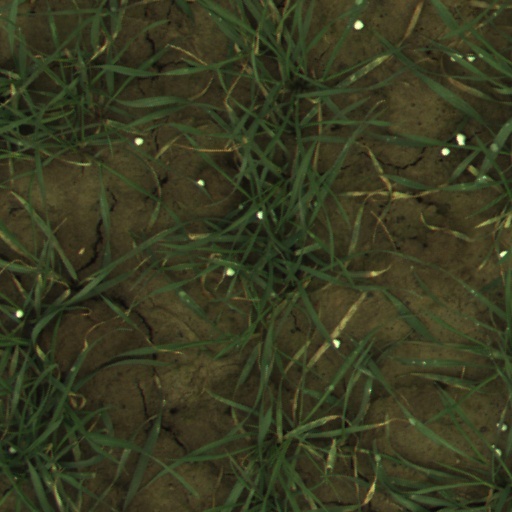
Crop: wheat